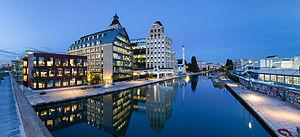
Les grands Moulins de Pantin, et le canal de l'Ourcq, à Pantin, en Seine-Saint-Denis (93). Transformés en bureaux dans les années 2000, les grands Moulins de Pantin accueillent depuis 2009 la société BNP Paribas Securities Services. Cette image a été obtenue en collant 13 photos prises à 21mm, f/8,0, 3,5 sec et 100 ISO, avec un Canon 7D + Canon 17-55mm f/2,8. Le collage a été réalisé avec Hugin. Le champ de vision horizontal est de 164°.
Pantin est une commune française située dans la banlieue nord-est de Paris dont elle est limitrophe, dans le département de la Seine-Saint-Denis en région Île-de-France. Elle est limitrophe de : Aubervilliers, le 19ᵉ arrondissement de Paris, La Courneuve, Bobigny, Noisy-le-Sec, Romainville, Les Lilas, Le Pré-Saint-Gervais.
La Seine-Saint-Denis est un département français situé au nord-est de l'agglomération parisienne, appartenant à la petite couronne de la région Île-de-France. L'INSEE et La Poste lui attribuent le code 93.
Les Grands Moulins de Pantin sont une minoterie industrielle créée à Pantin en 1884, le long du Canal de l'Ourcq et des voies ferrées de l'Est, par la Société des moulins Abel Leblanc, sur le site de moulins préexistants.